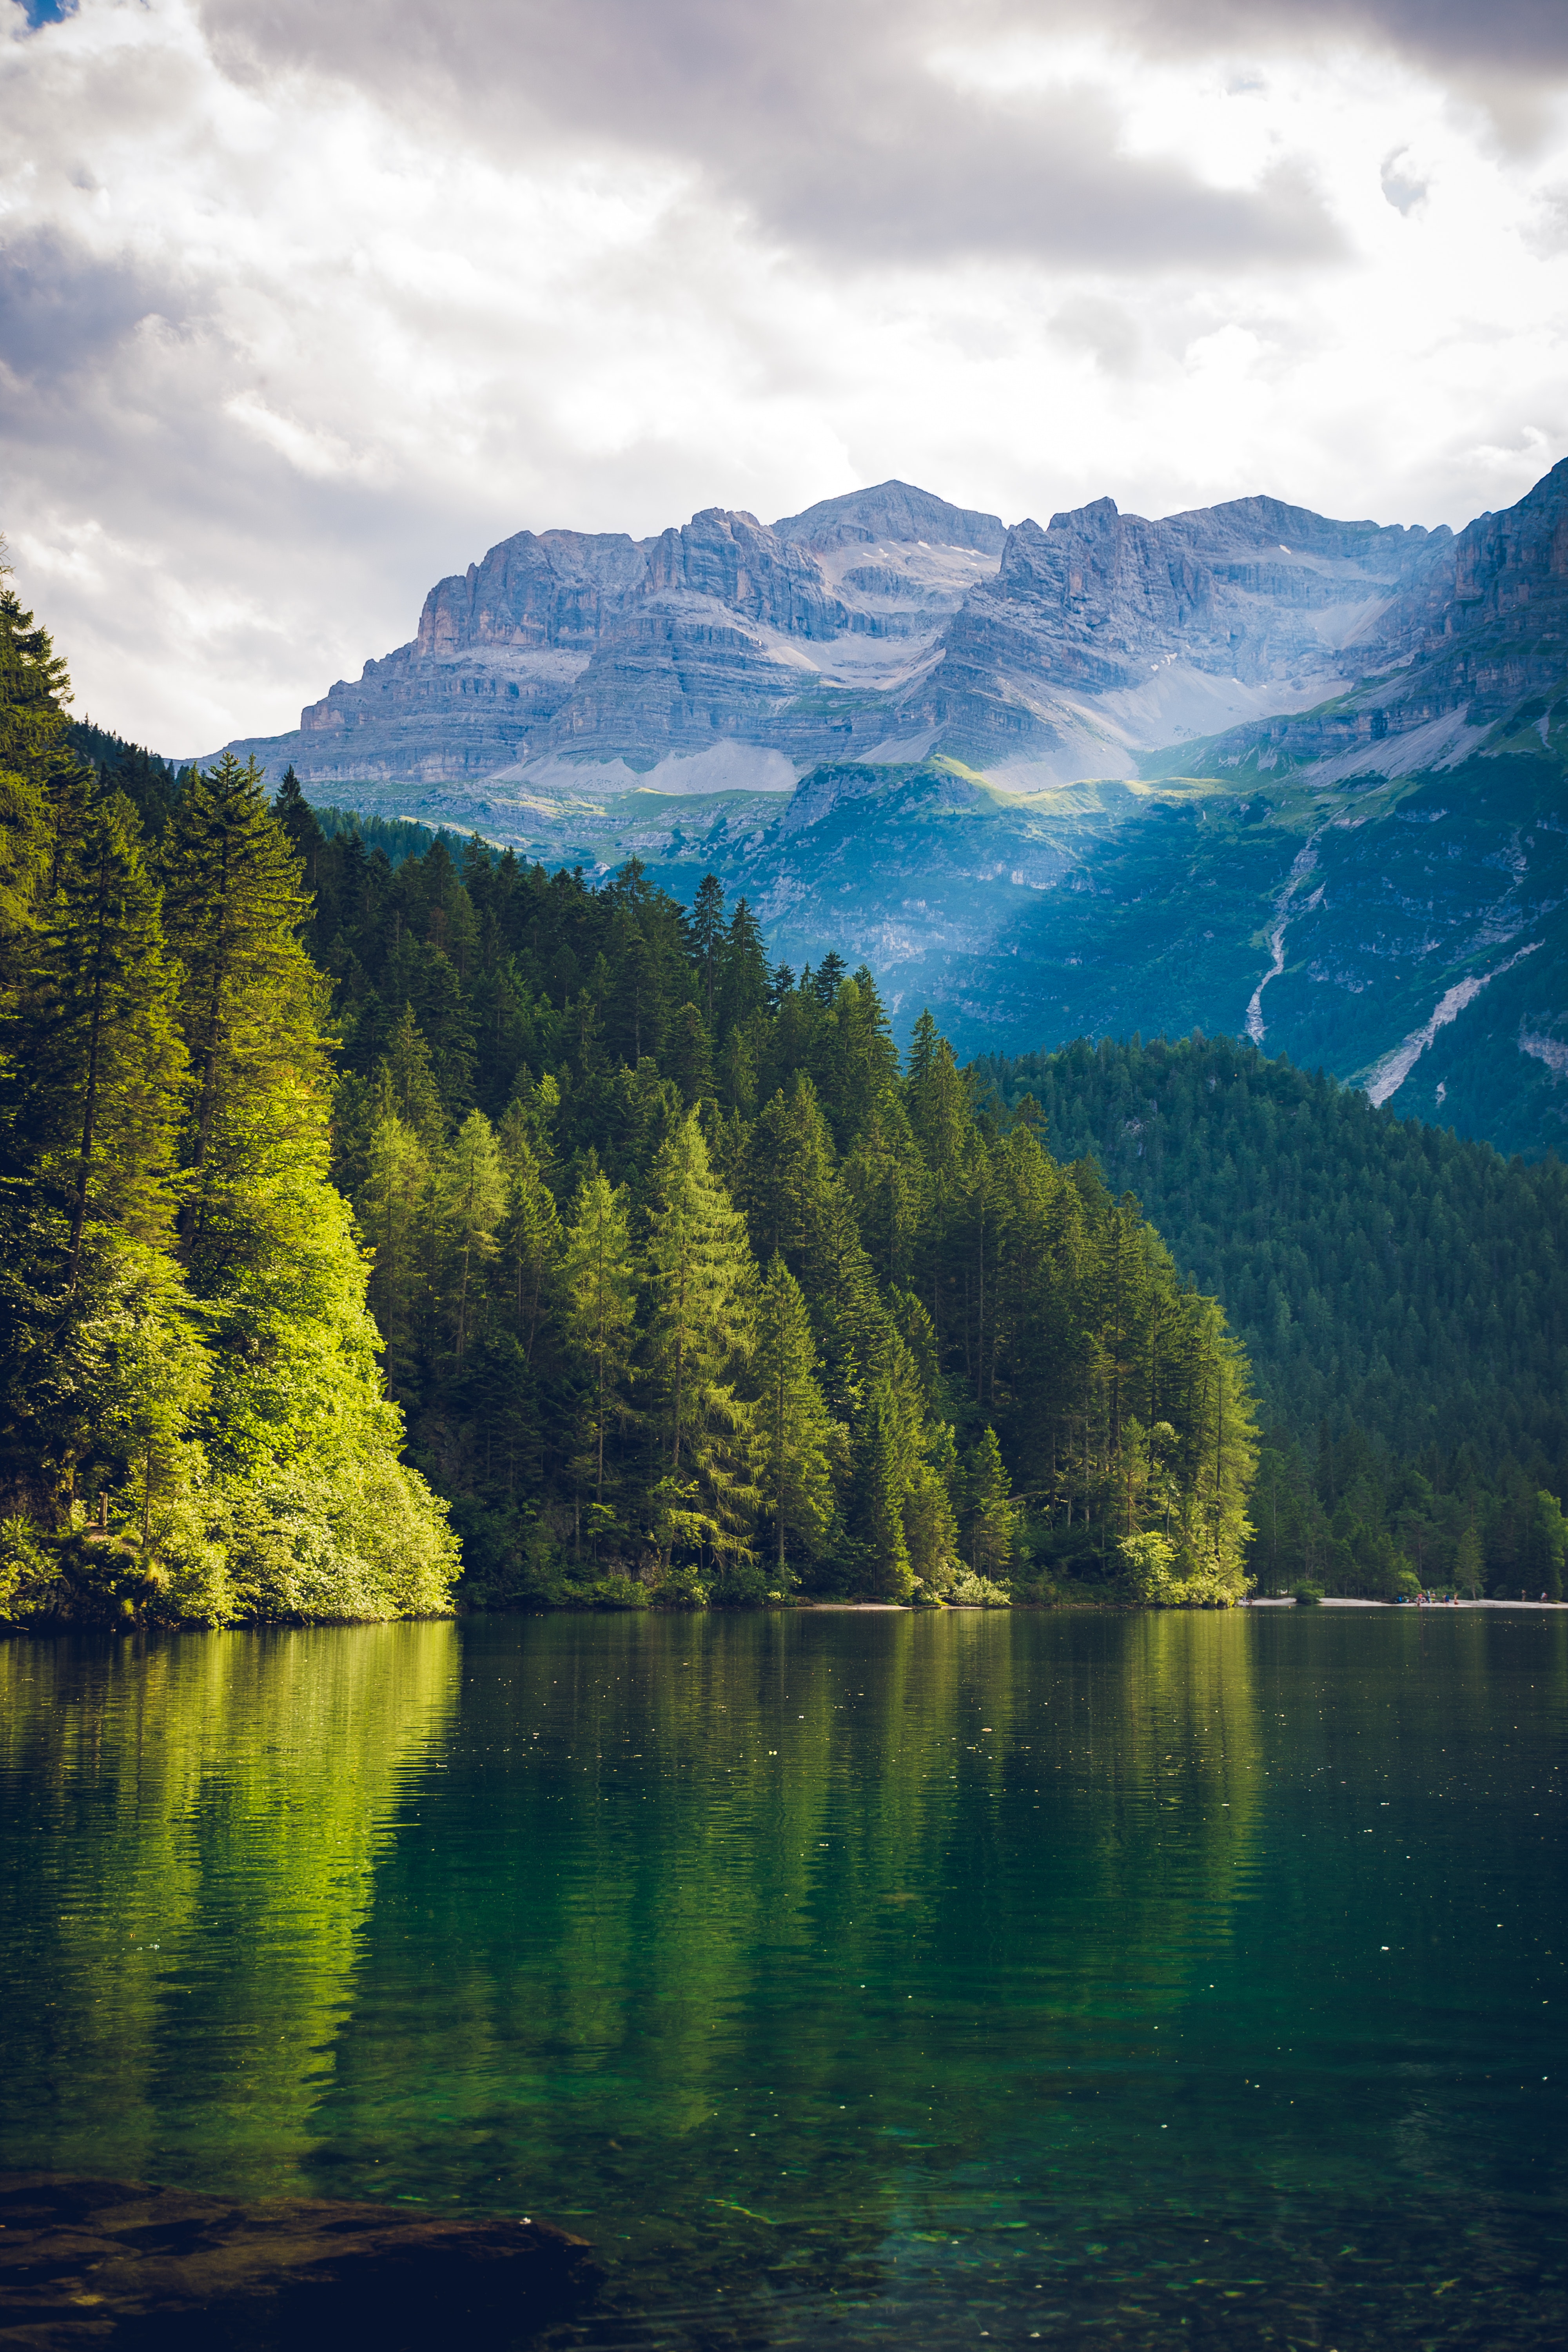
nature, body of water, natural landscape, mountain, sky, water, highland, lake, reflection, wilderness, mountainous landforms, tree, tarn, natural environment, mountain range, biome, river, water resources, bank, lake district, loch, cloud, reservoir, national park, fell, sound, forest, landscape, alps, leaf, watercourse, mount scenery, hill, glacial lake, plant, fjord, pine family, valley, conifer, larch, vacation, hill station, fir, ridge, pine